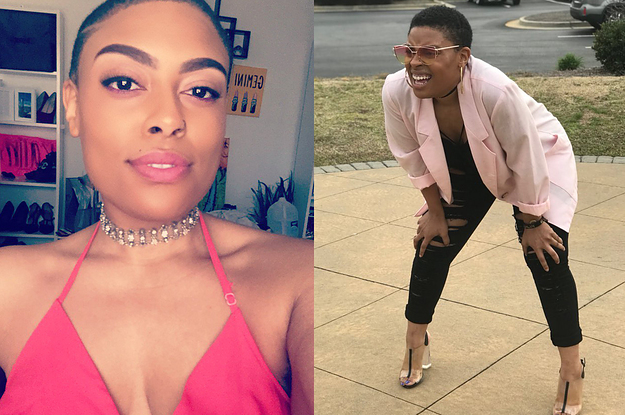
Gender: women